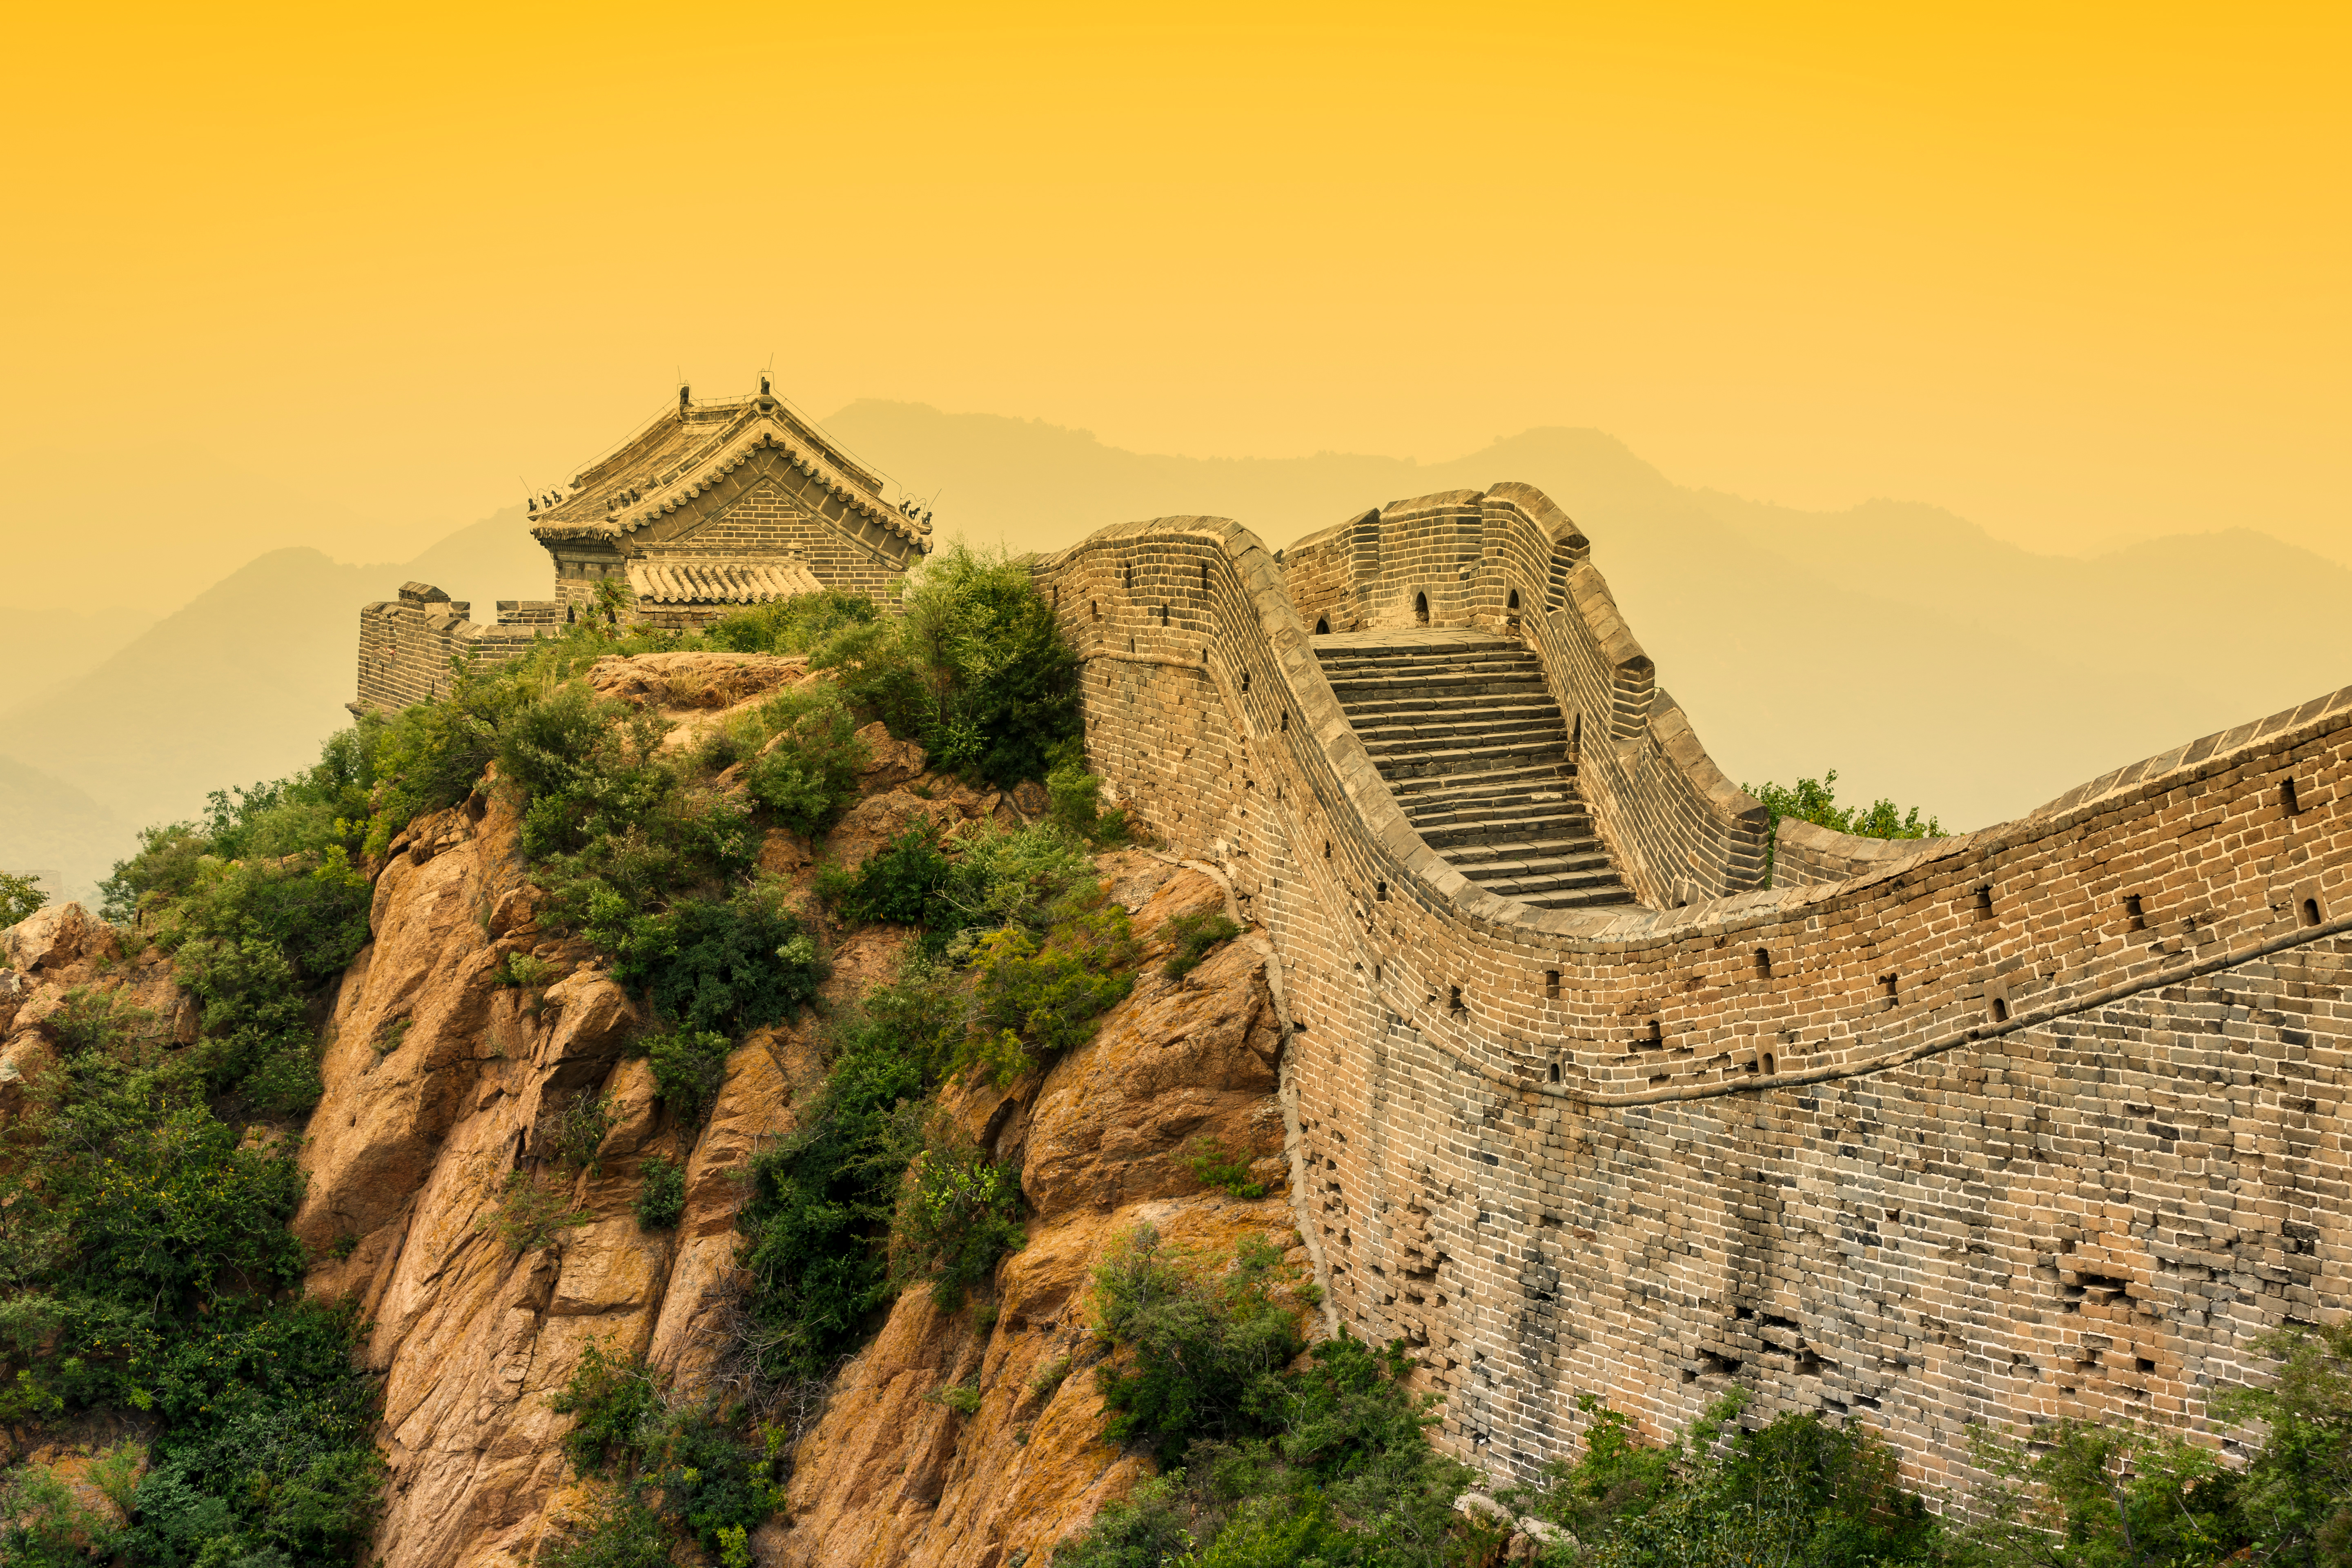
china, wall, great, famous, landmark, building, heritage, asia, hill, ancient, travel, world, border, asian, brick, stone, oriental, history, old, obsolete, historic, protection, architecture, outdoors, path, miracle, chinese, wonder, culture, defense, beijing, dynasty, mountain, monument, structure, landscape, scenery, beautiful, background, scenic, rampart, jinshanling, tourism, great wall, sky, nature, vegetation, atmospheric phenomenon, stone wall, ancient history, morning, slope, historic site, hill station, tourist attraction, outcrop, ruins, fortification, wonders of the world, fog, stock photography, unesco world heritage site